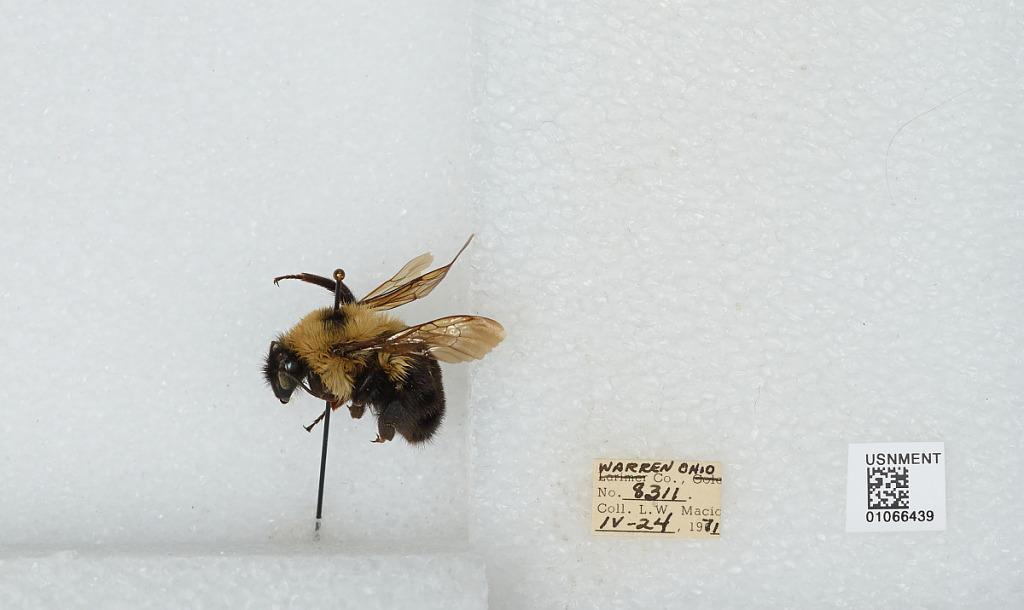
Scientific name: Bombus (Pyrobombus) bimaculatus Cresson
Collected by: L. Macior
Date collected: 1971-4-24
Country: United States
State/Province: Ohio
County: Warren
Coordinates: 39.4242, -84.1856